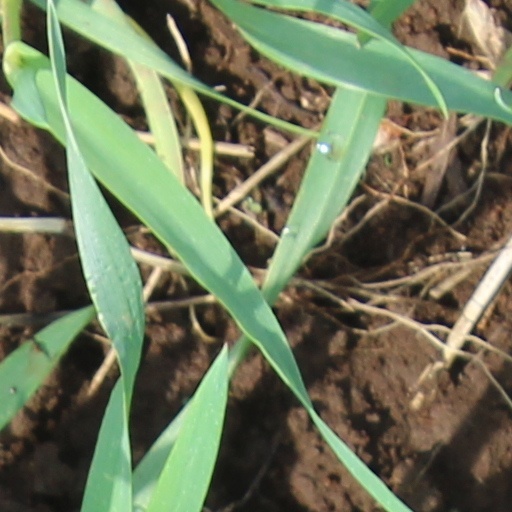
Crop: wheat